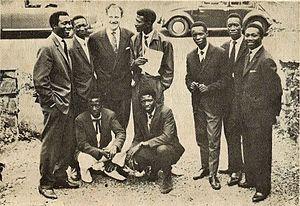
Le Grand Kallé et l'African Jazz est l'un des premiers groupes professionnels de l'ancien Congo belge, actuellement République démocratique du Congo. Il a été fondé en 1953 par Joseph Kabasele Tshamala, connu sous le nom du Grand Kallé.